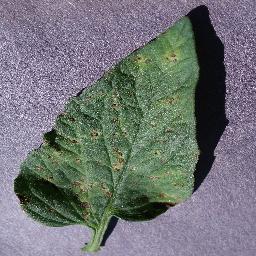
Label: Tomato___Septoria_leaf_spot